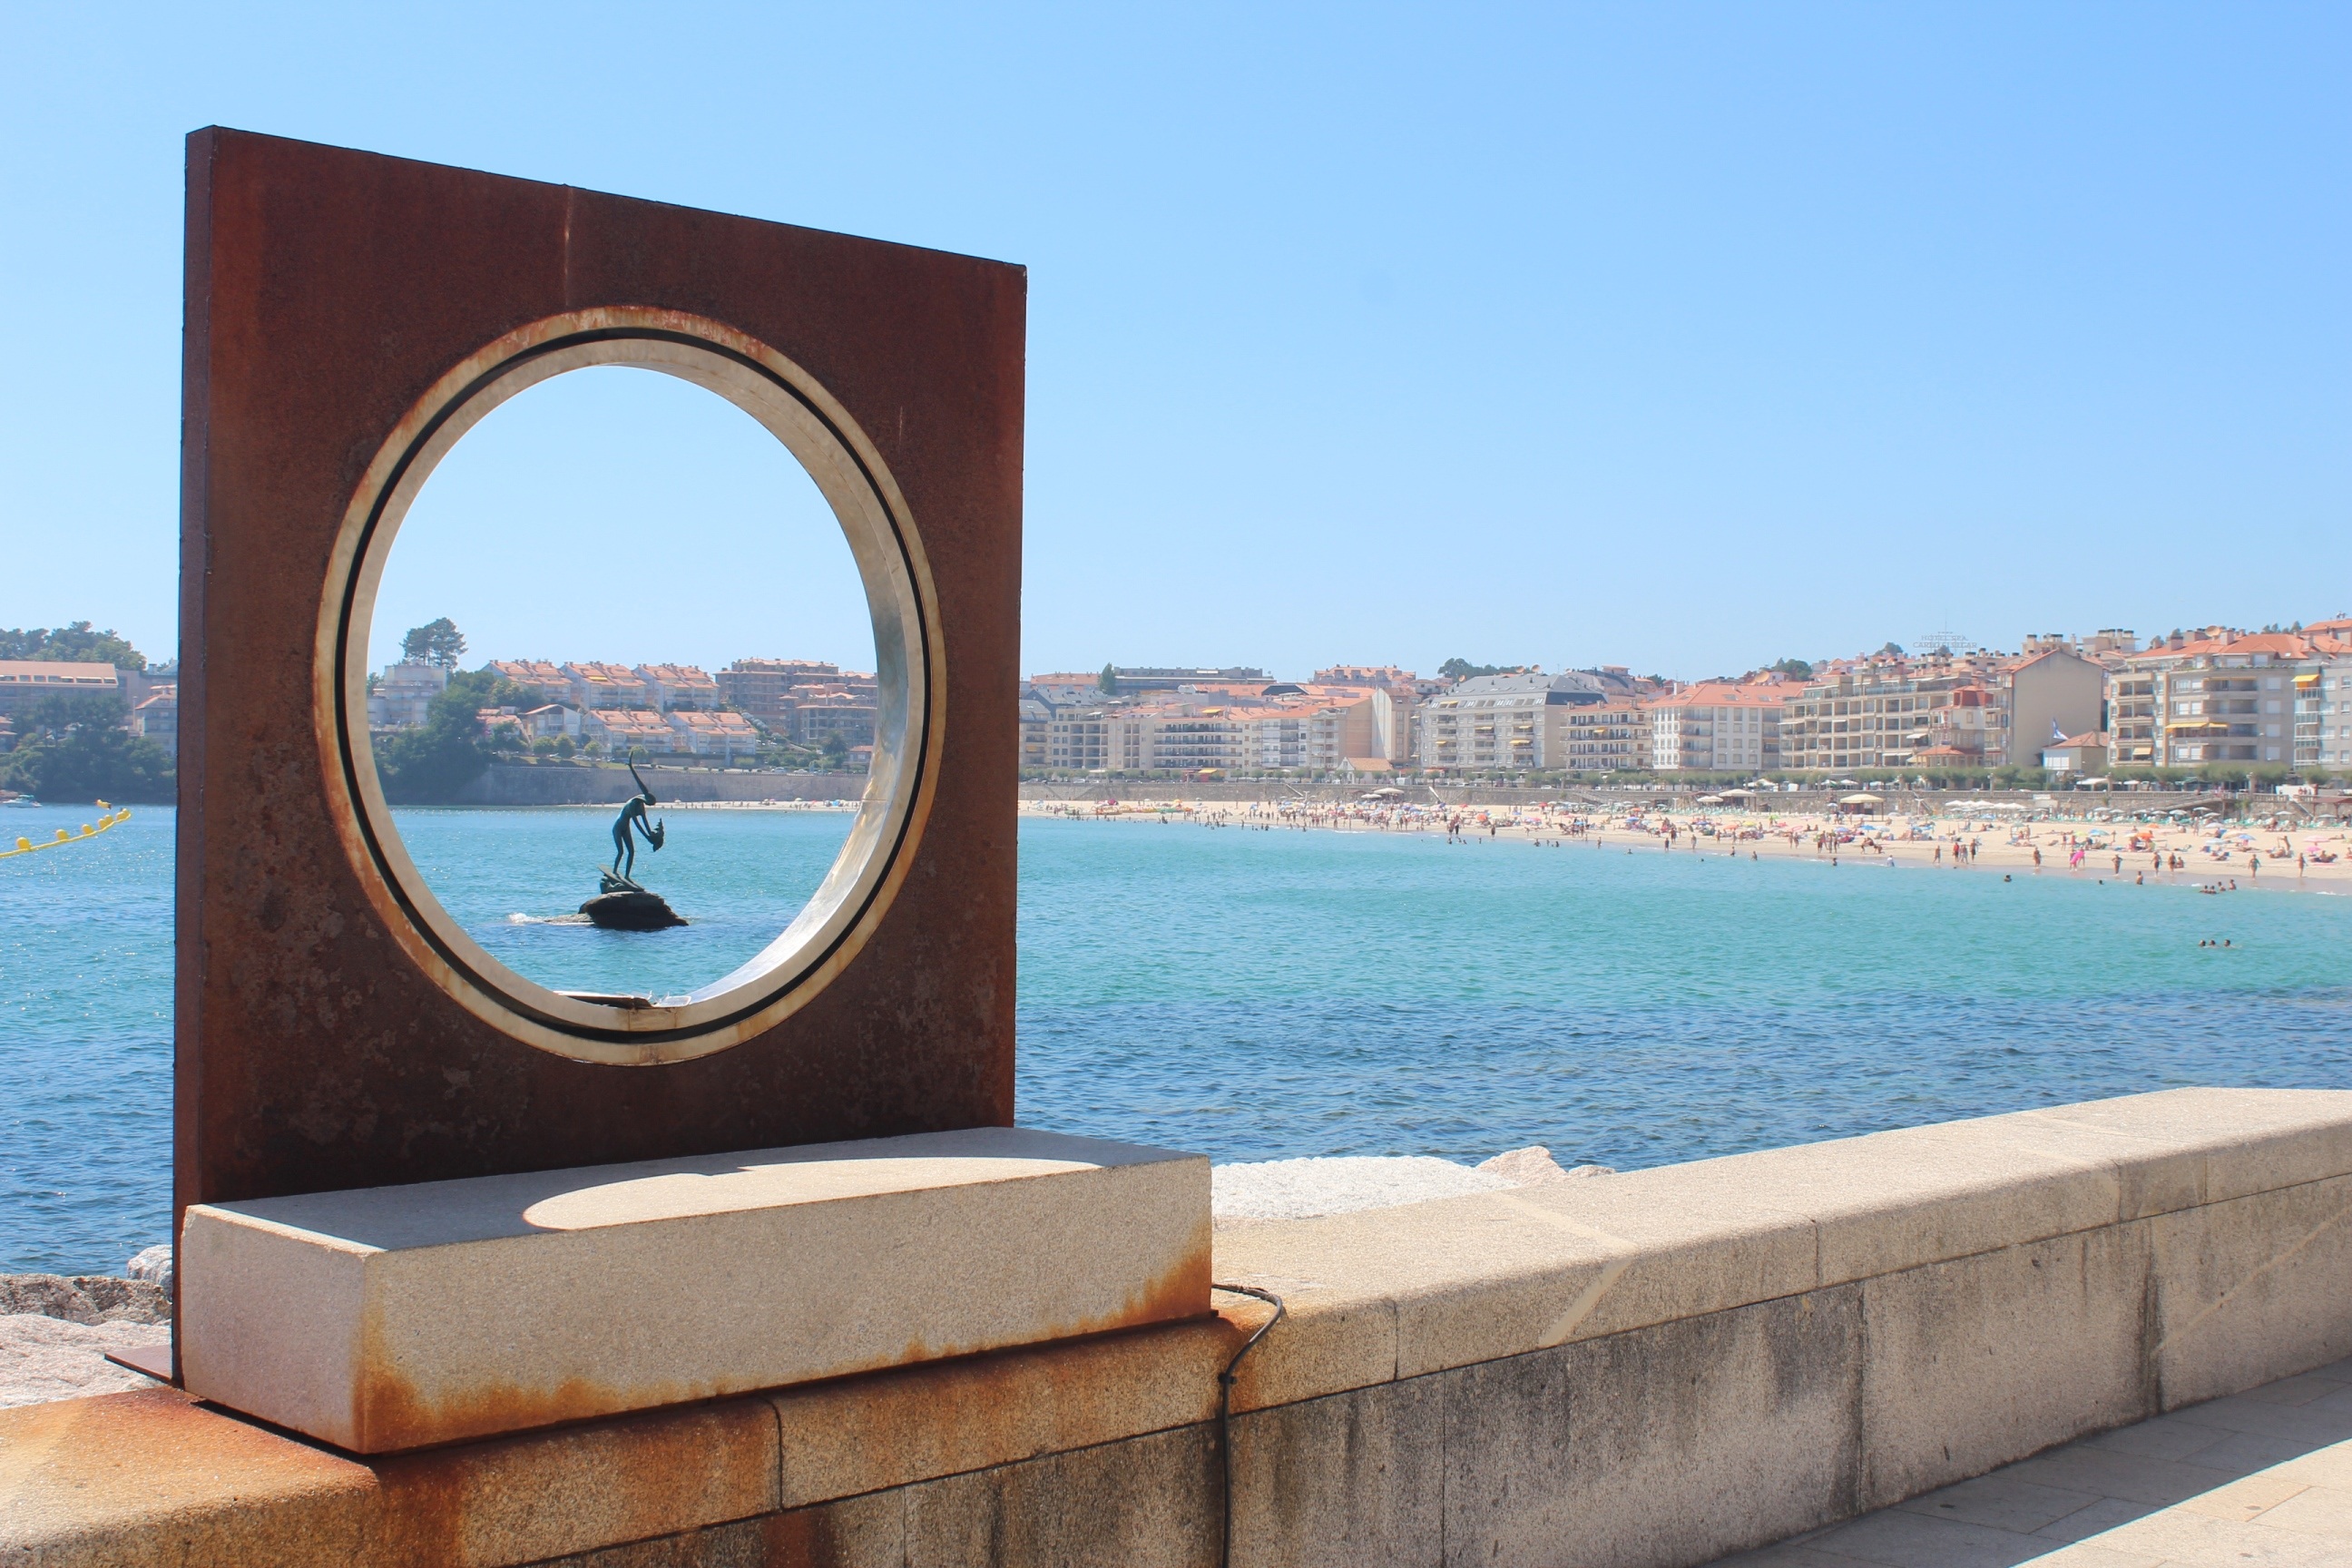
beach, sea, vacation, statue, swimming pool, property, tourism, landscapes, costa, sanxenxo, estate, sunny day